Inter&Co Stadium

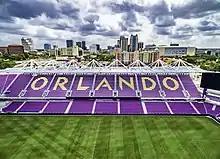
Aerial view of Inter&Co Stadium

Heineken announced a partnership with multiple MLS teams on November 12, 2014, including Orlando City, making Heineken the official beer of the team as well as giving Heineken naming rights to the ground level bar on the south side of the stadium. In addition to the announcement, a new rendering of the south side from inside the stadium was released.